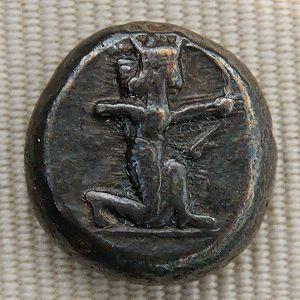
Sicle en argent du roi achéménide Darius Ier, droit
Les monnaies grecques antiques sont un témoignage à la fois abondant et varié de la civilisation grecque. Apparue en Asie Mineure à la fin du VIIᵉ siècle av. J.-C., la frappe monétaire est rapidement adoptée par les Grecs et se développe dans l'ensemble de leur sphère d'influence, de l'Égypte à l'Espagne en passant par la mer Noire.
Le sicle est une ancienne unité de poids ainsi qu’une devise monétaire en usage parmi plusieurs peuples du Levant dont les anciens Hébreux. Il semble avoir, à l’origine, fait référence à une unité de mesure équivalente à une certaine quantité d’orge qui a varié avec les lieux et les époques.
L'Empire achéménide est le premier des empires perses à régner sur une grande partie du Moyen-Orient durant le Iᵉʳ millénaire av. J.-C. Il s'étend alors au nord et à l'ouest en Asie Mineure, en Thrace et sur la plupart des régions côtières du Pont Euxin ; à l'est jusqu'en Afghanistan et sur une partie du Pakistan actuels, et au sud et au sud-ouest sur l'actuel Irak, sur la Syrie, le Liban, Israël et la Palestine, la Jordanie, le nord de l'Arabie saoudite, l'Égypte, et jusqu'au nord de la Libye.